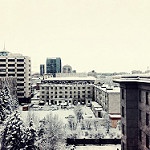
Scene: Outdoor